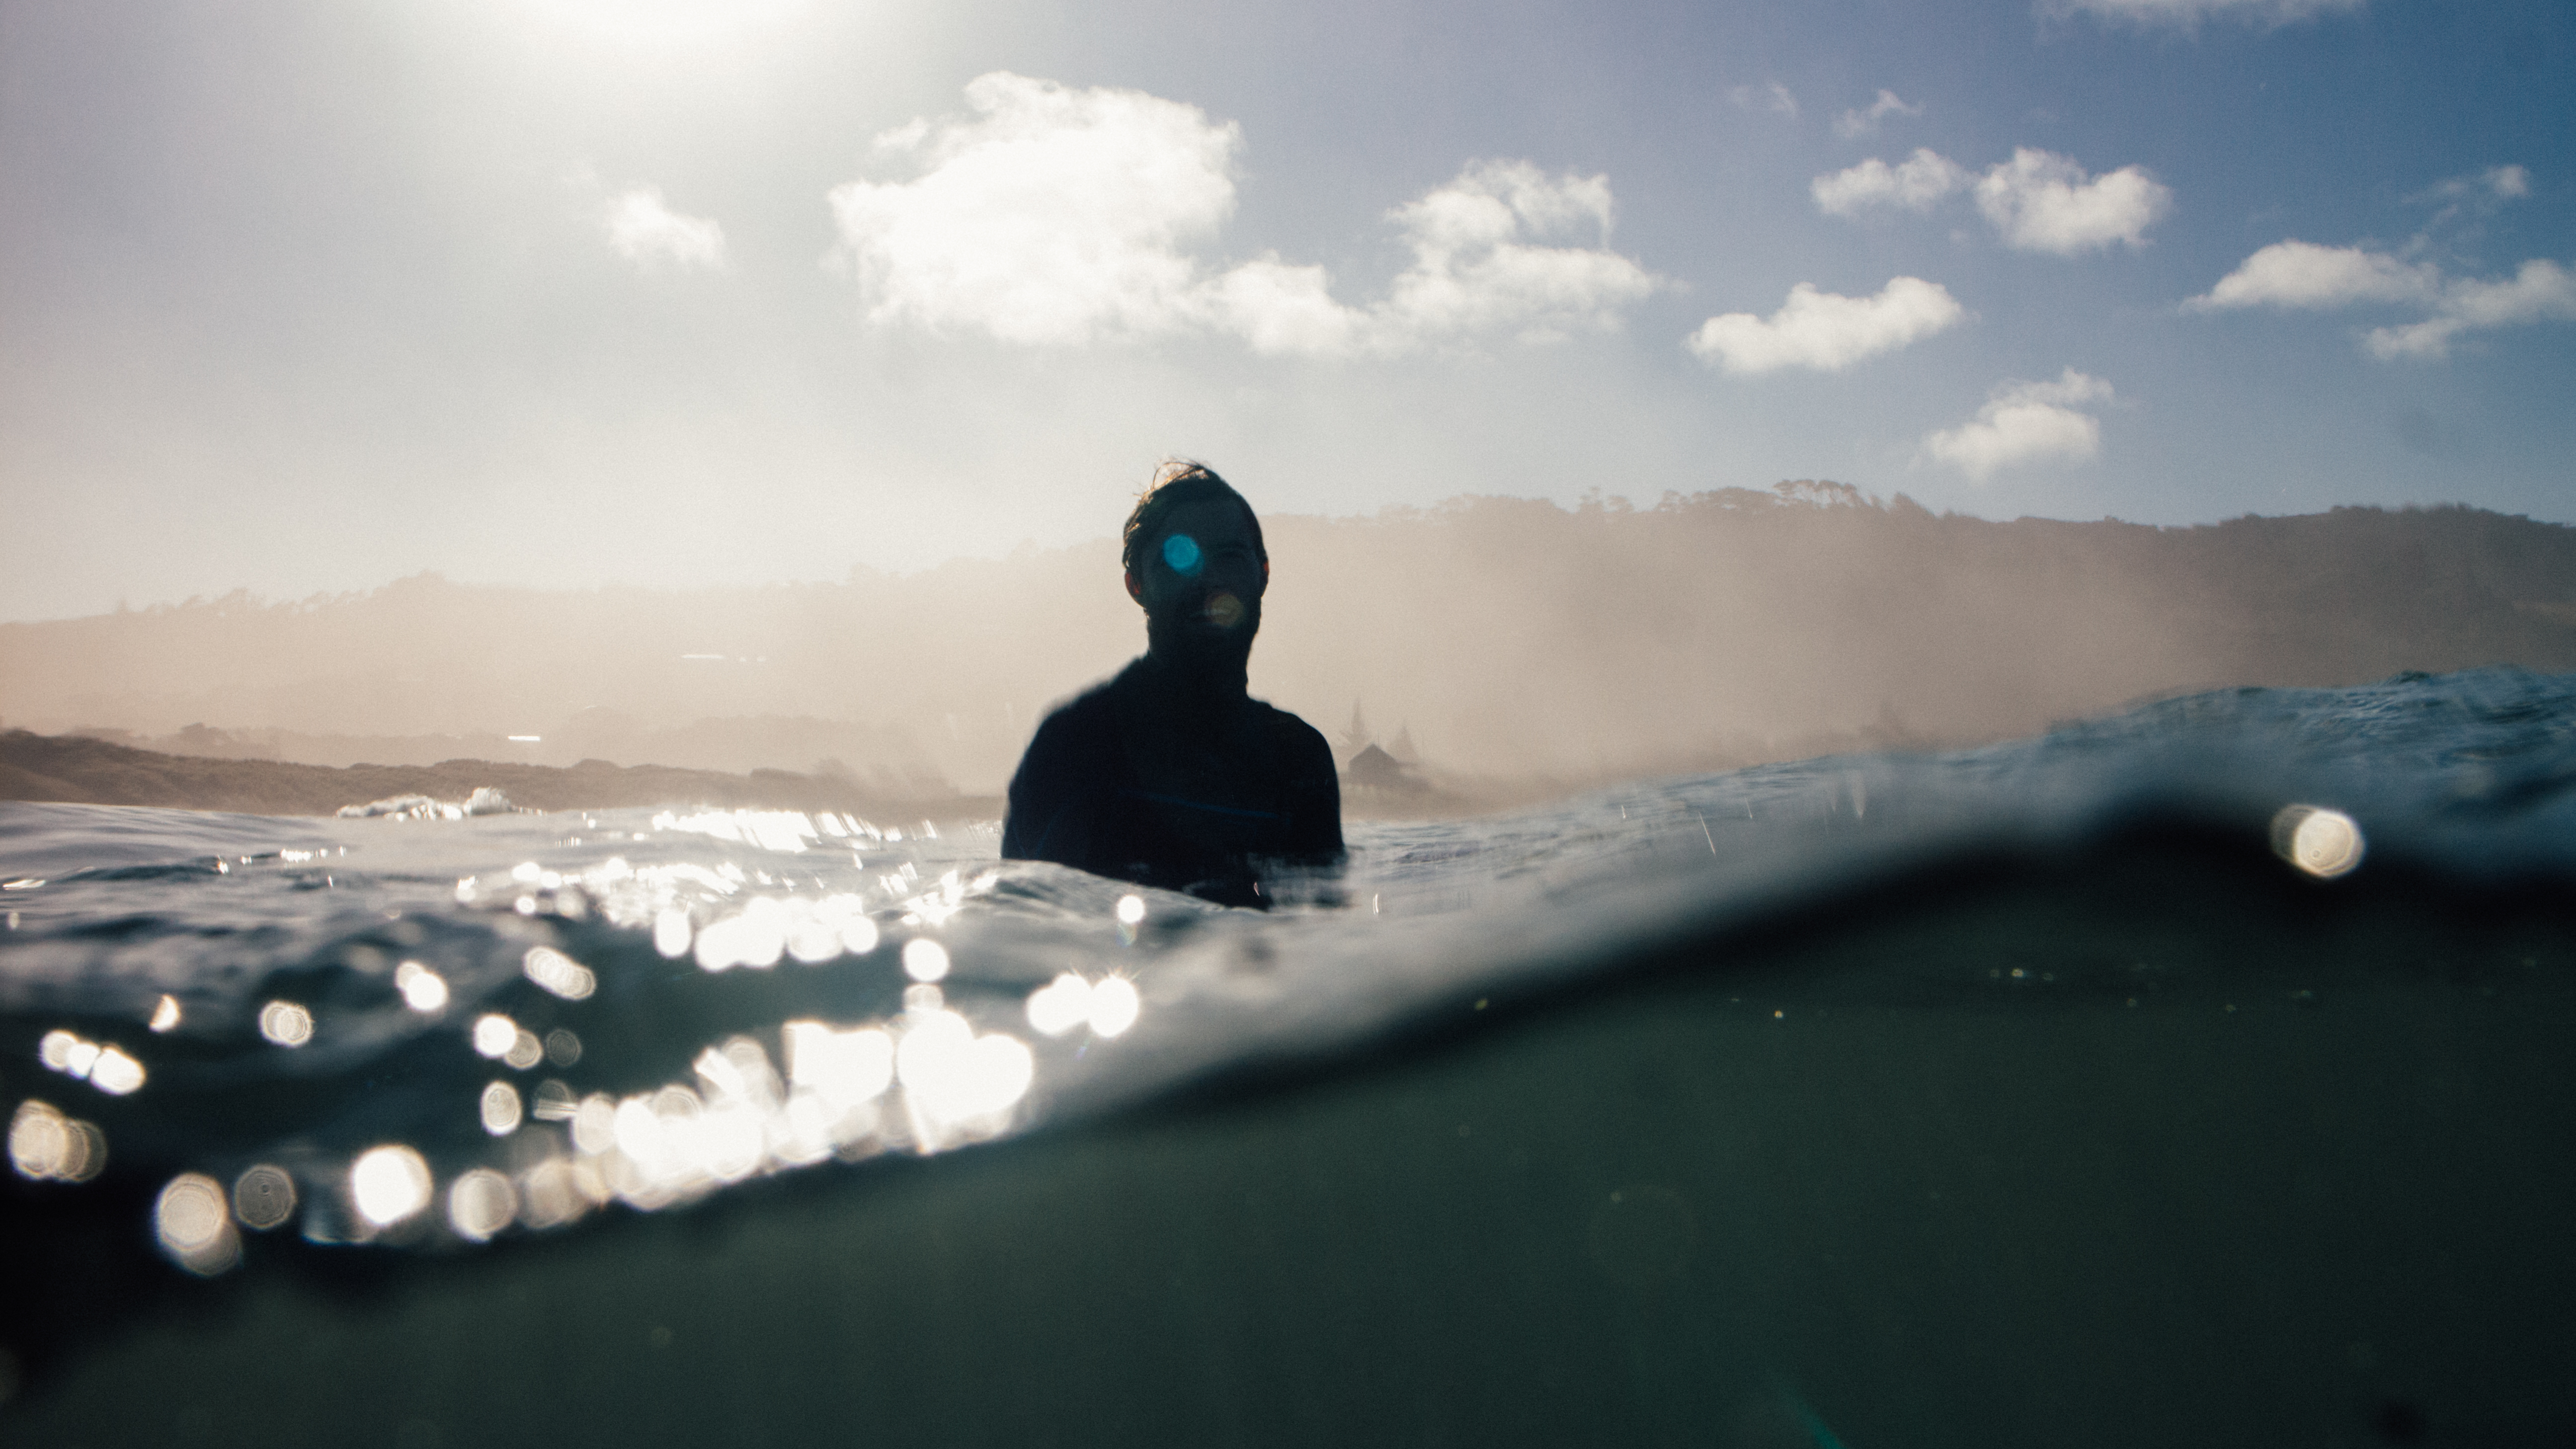
man, sea, water, ocean, snow, cloud, morning, wave, reflection, blue, extreme sport, swimming, atmosphere of earth